Groupthink

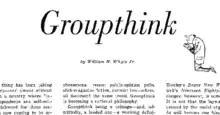
From "Groupthink" by William H. Whyte Jr. in "Fortune" magazine, March 1952

William H. Whyte Jr. derived the term from George Orwell's "Nineteen Eighty-Four", and popularized it in 1952 in "Fortune" magazine: